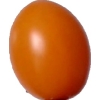
Label: tomato_cherry_orange